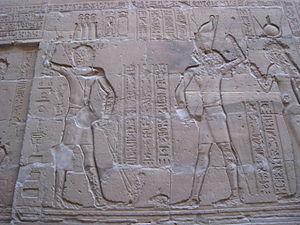
Les dieux et déesses de l’Égypte antique représentent une foule considérable de plus d'un millier de puissances surnaturelles ; divinités cosmogoniques, divinités provinciales, divinités locales, divinités funéraires, personnification de phénomènes naturels ou de concepts abstraits, ancêtres déifiés, démons, génies, divinités étrangères importées, etc. Le terme égyptien pour dieu est netjer et son plus ancien hiéroglyphe représente vraisemblablement un mat enveloppé de bandelettes de tissu. Pour désigner le concept de la divinité, les glyphes alternatifs sont le faucon sur un perchoir et un personnage accroupi. D'autres termes existent pour désigner une divinité, tel baou ou sekhem mais leur diffusion a été de moindre importance.